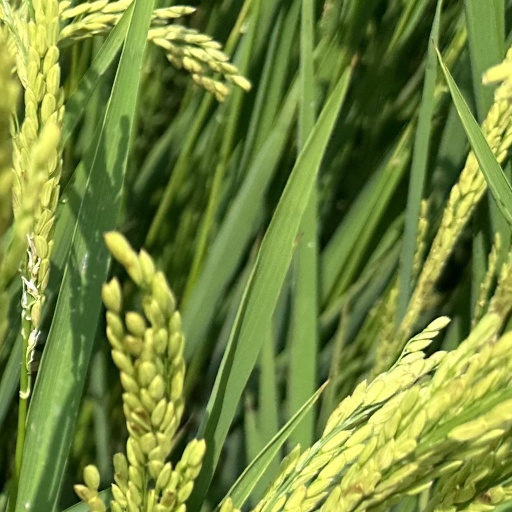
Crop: rice